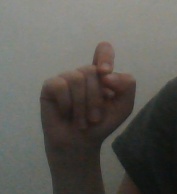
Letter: fa